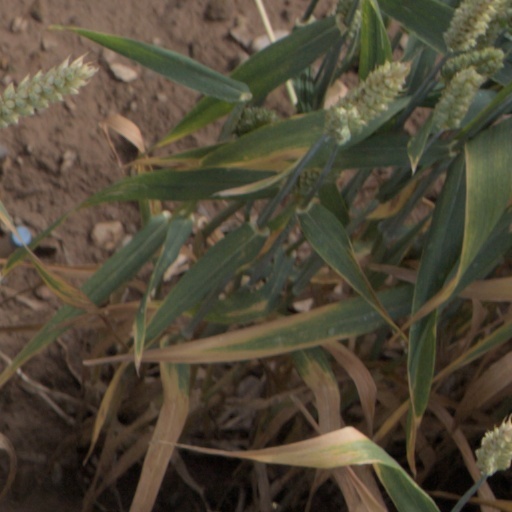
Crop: wheat